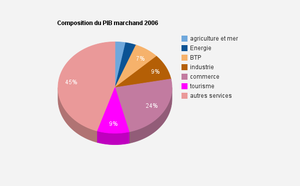
composition du PIB marchand polynésie française d'après ISPF
L'économie de la Polynésie française, collectivité d'outre-mer française, est considérée comme une économie de pays développés du fait de son niveau de PIB par habitant. Le tourisme et la culture de la perle sont les principales activités économiques de ces îles. Certains déséquilibres constituent un handicap pour l'archipel : en 2014, le quart du pib provenait de cinquante entreprises, dont certaines en situation d'oligopole, qui détenaient 50 % du marché local dans 11 secteurs. D'autres secteurs restent néanmoins plus concurrentiels comme le petit et le gros commerce alimentaire ou l'hôtellerie. En 2012, le retard de développement par rapport à la métropole était estimé à 28 ans.